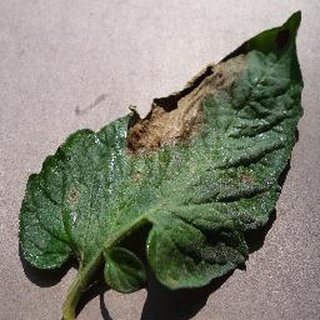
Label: tomato_late_blight